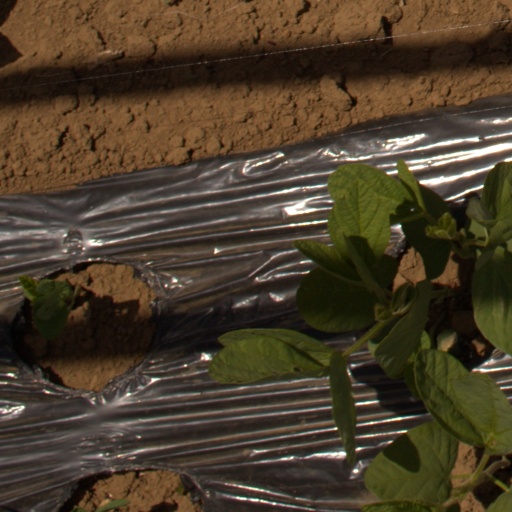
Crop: Jerusalem artichoke